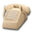
Label: telephone